Ivan Jazbinšek

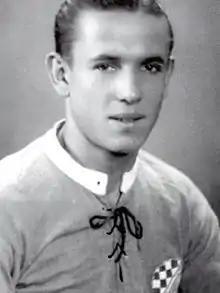
Jazbinšek in the 1930s

Ivan Jazbinšek (9 August 1914 – 28 June 1996) was a Croatian and Yugoslav footballer of Slovenian descent, who played as a defender.